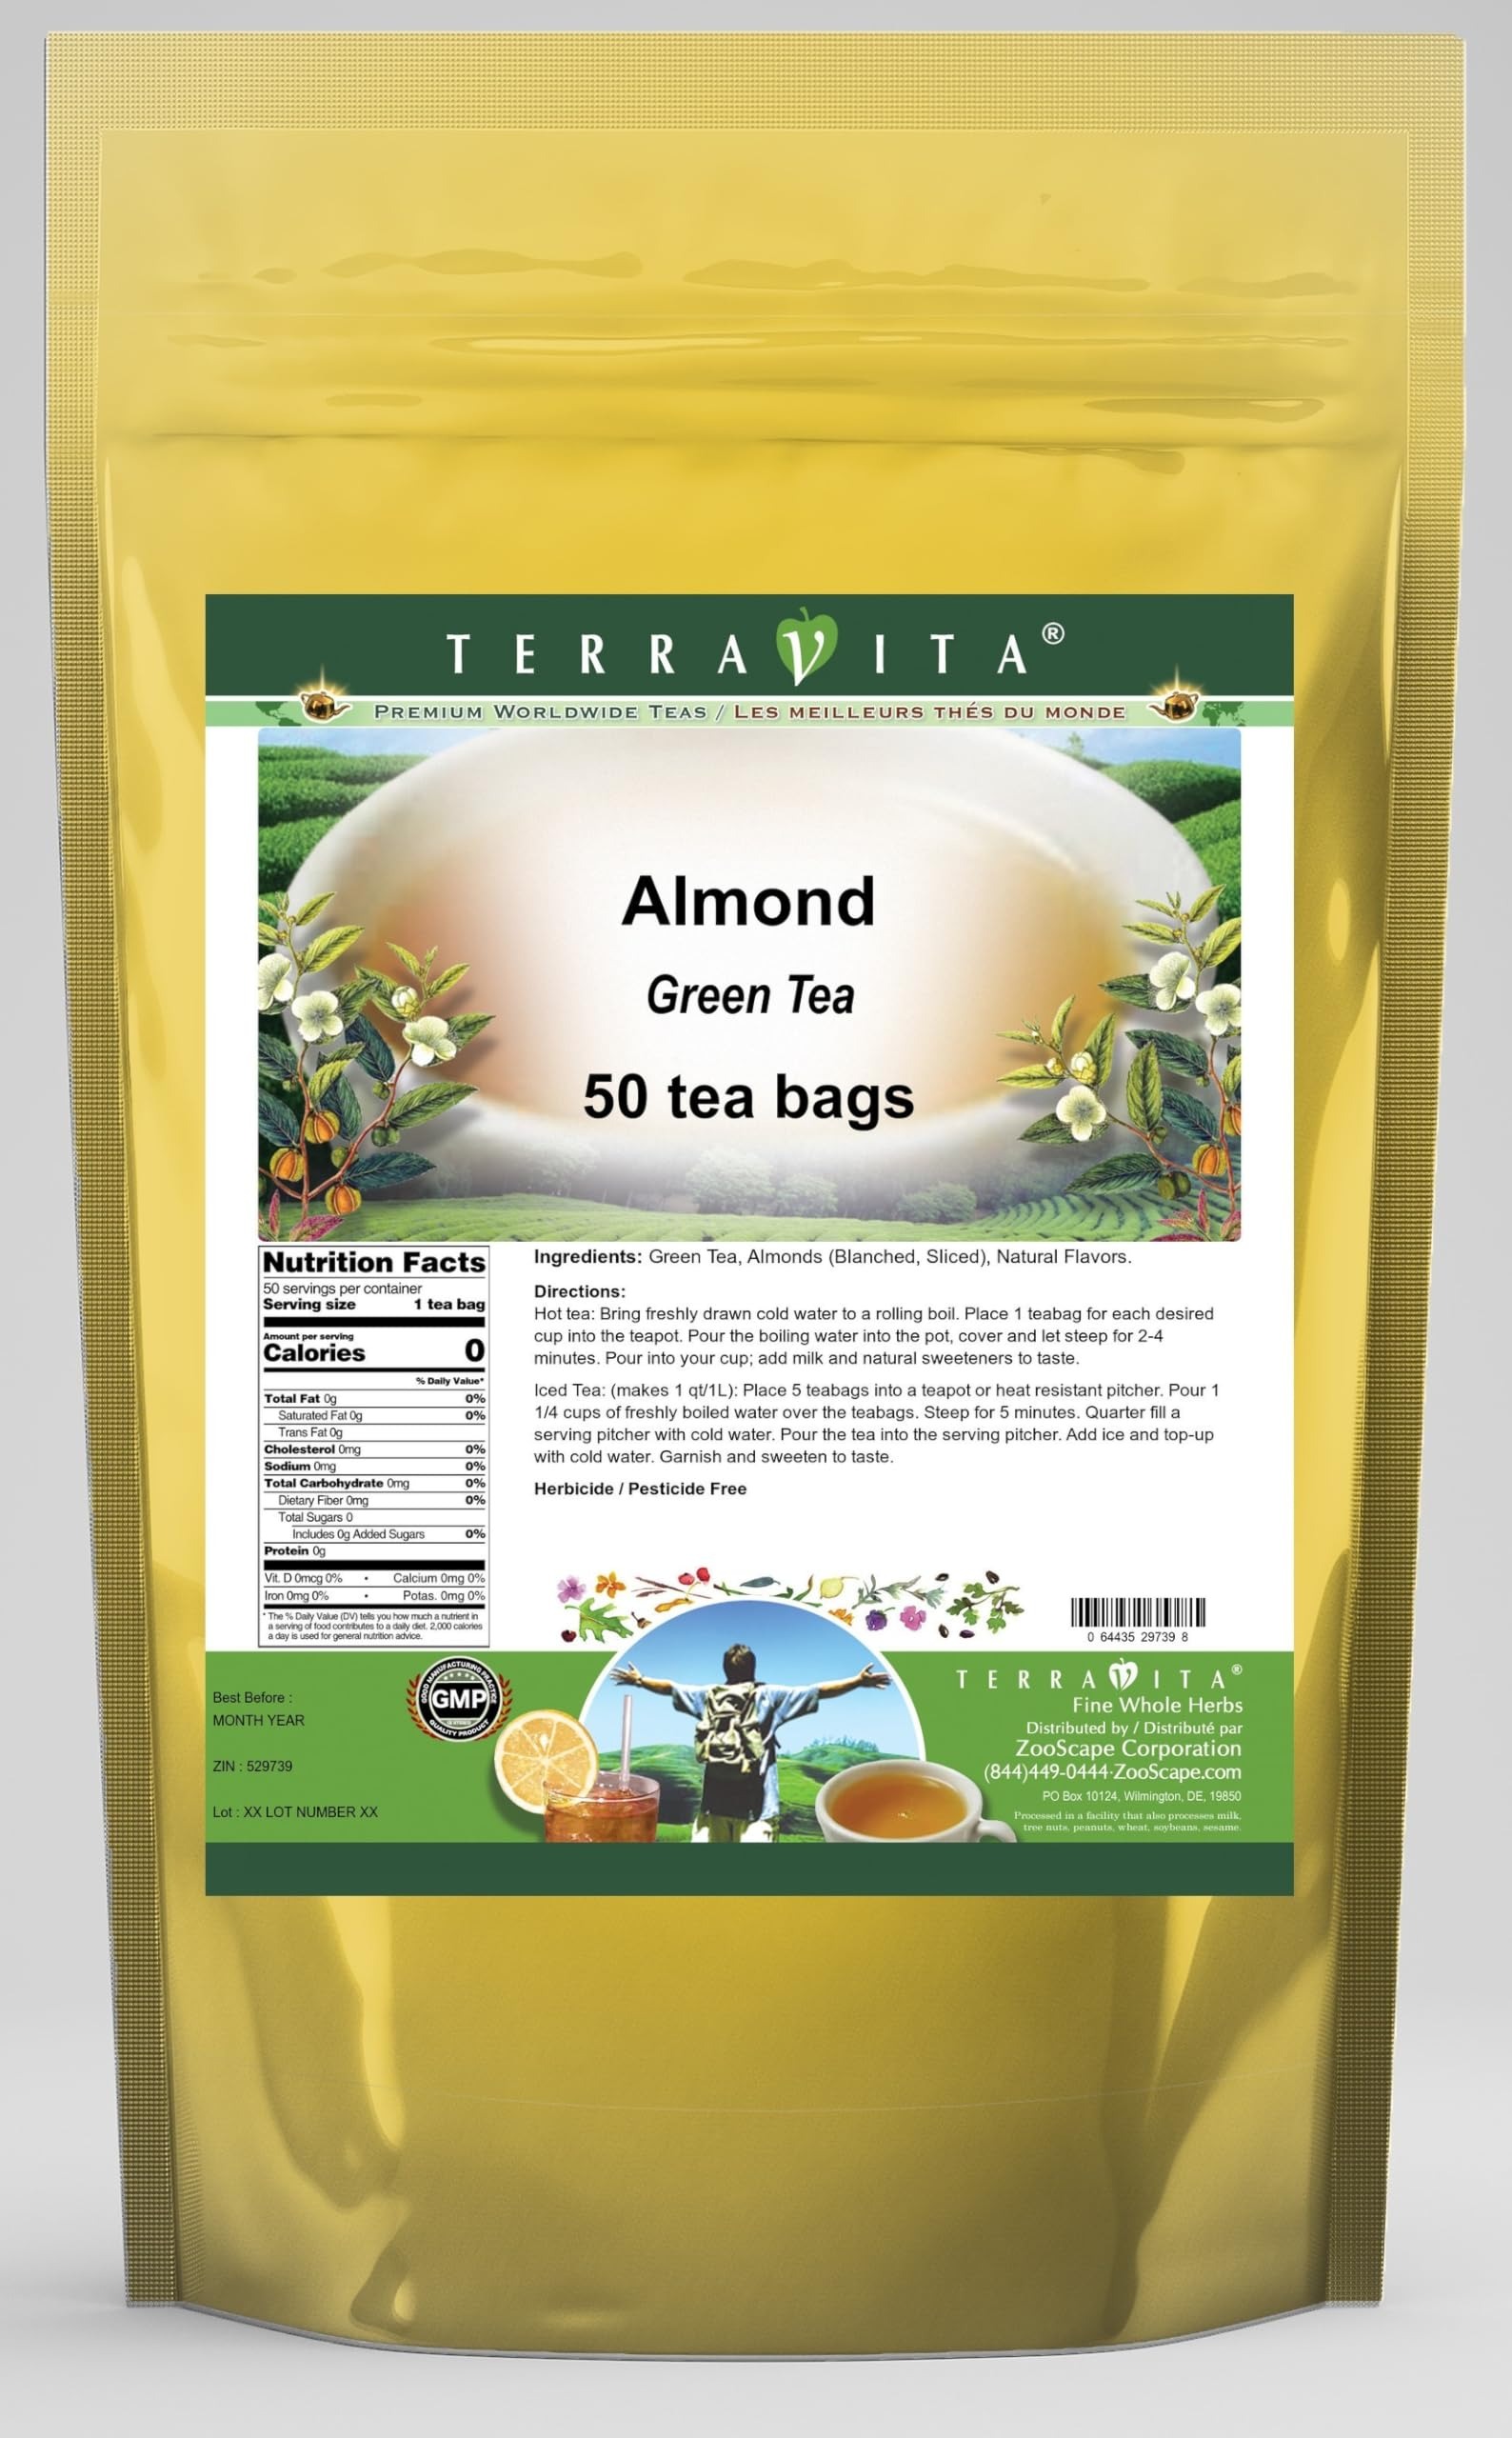
Item Name: Almond Green Tea (50 tea bags, ZIN: 529739) - 2 Pack
Bullet Point 1: Our Almond Green Tea is a tasty flavored Green tea you will enjoy anytime! - Ingredients: Green tea, Almonds (Blanched, Sliced) and natural almond flavor.
Bullet Point 2: No fillers.
Bullet Point 3: Manufacturer: TerraVita
Bullet Point 4: Size: 50 tea bags
Bullet Point 5: Green Tea Bags - Packed in a convenient upright pouch!
Product Description: Our Almond Green Tea is a tasty flavored Green tea you will enjoy anytime! - Ingredients: Green tea, Almonds (Blanched, Sliced) and natural almond flavor. - Hot tea brewing method: Bring freshly drawn cold water to a rolling boil. Place 1 teabag for each desired cup into the teapot. Pour the boiling water into the pot, cover and let steep for 2-4 minutes. Pour into your cup; add milk and natural sweeteners to taste. - Iced tea brewing method: (to make 1 liter/quart): Place 5 teabags into a teapot or heat resistant pitcher. Pour 1 1/4 cups of freshly boiled water over the teabags. Steep for 5 minutes. Quarter fill a serving pitcher with cold water. Pour the tea into the serving pitcher. Add ice and top-up with cold water. Garnish and sweeten to taste. - TerraVita is an exclusive line of premium-quality, natural source products that use only the finest, purest and most potent ingredients found around the world. TerraVita is hallmarked by the highest possible standards of purity, potency, stability and freshness. All of our products are prepared with the highest elements of quality control, from raw materials through the entire manufacturing process, up to and including the moment that the bottles or bags are sealed for freshness and shipped out to you. Our highest possible standards are certified by independent laboratories and backed by our personal guarantee. - TerraVita exists to meet and ensure your family's health and wellness without the harmful effects of chemicals and health products. We strive to make all of our products affordable and reliable and are constantly searching the market to maintain our affordability and to look for new ways to serve you and the ones you love. TerraVita has become a trusted household name for many families and can bring you and yours
Value: 100.0
Unit: Count

Price: 38.92